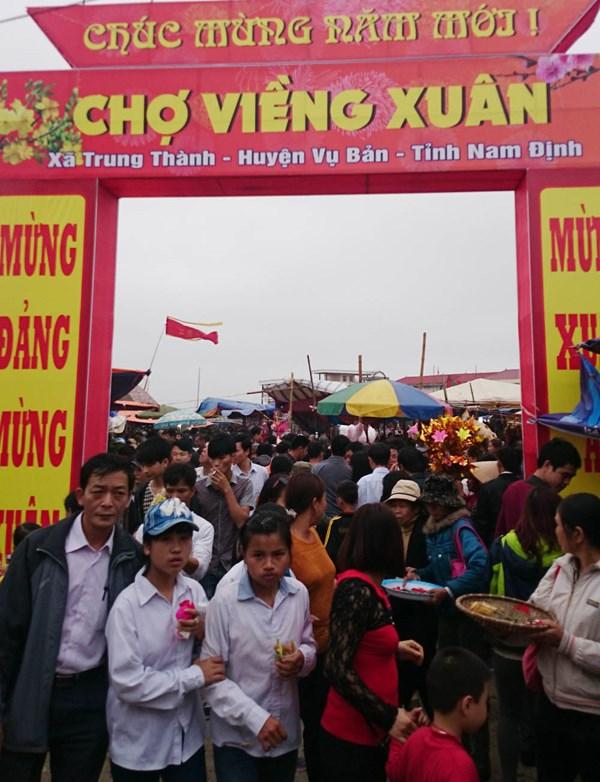
có nhiều người đang tham gia vào một khu chợ